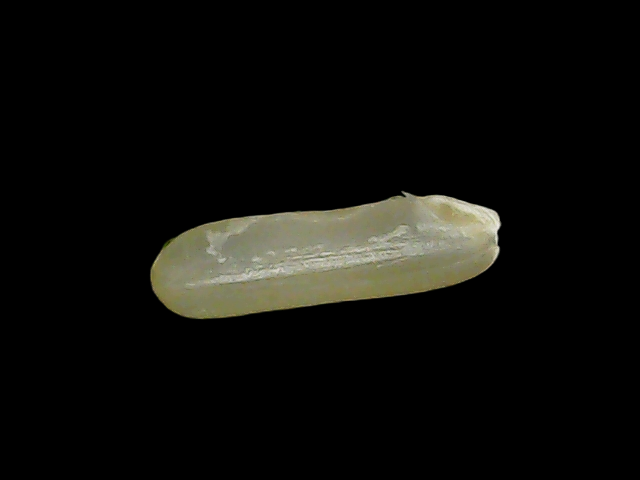
Rice variety: Binadhan19